Zur Geschichte der Religion und Philosophie in Deutschland

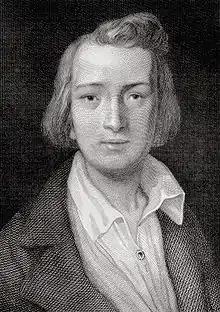
Heinrich Heine, engraving which appeared in "Der Musenalmanach" in 1837

Zur Geschichte der Religion und Philosophie in Deutschland (On the History of Religion and Philosophy in Germany) is a three-part essay by Heinrich Heine, each part referred to as a "book". He wrote them in exile in Paris in 1833/34. They were initially published in French, titled De l'Allemagne depuis Luther (Germany after Luther), in the magazine "Revue des deux Mondes" in 1834. The first publication in German was as part of "Der Salon. Zweiter Band" the same year.